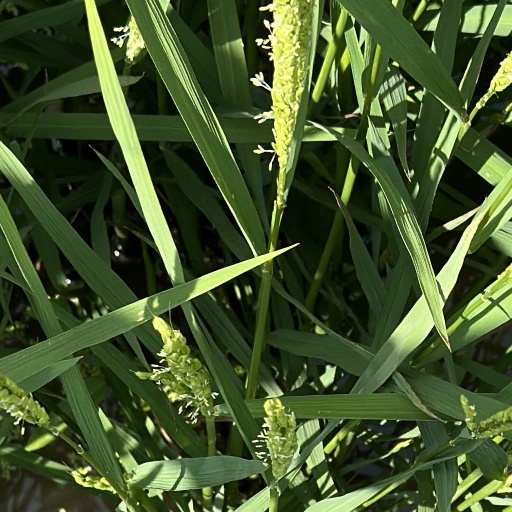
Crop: rice